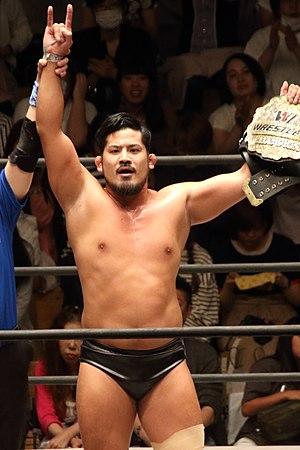
Shotaro Ashino, né à Kawasaki, est un catcheur japonais connu pour son travail à la Wrestle-1. Il est un des premiers catcheurs formé au dojo de la W-1 et commence sa carrière en 2015. Il y remporte à deux reprises le championnat de la W-1, une fois le championnat par équipes de la W-1 avec Kuma Arashi et une fois le championnat du monde par équipes des trios de l'Universal Wrestling Association avec Yusuke Kodama et Seigo Tachibana.